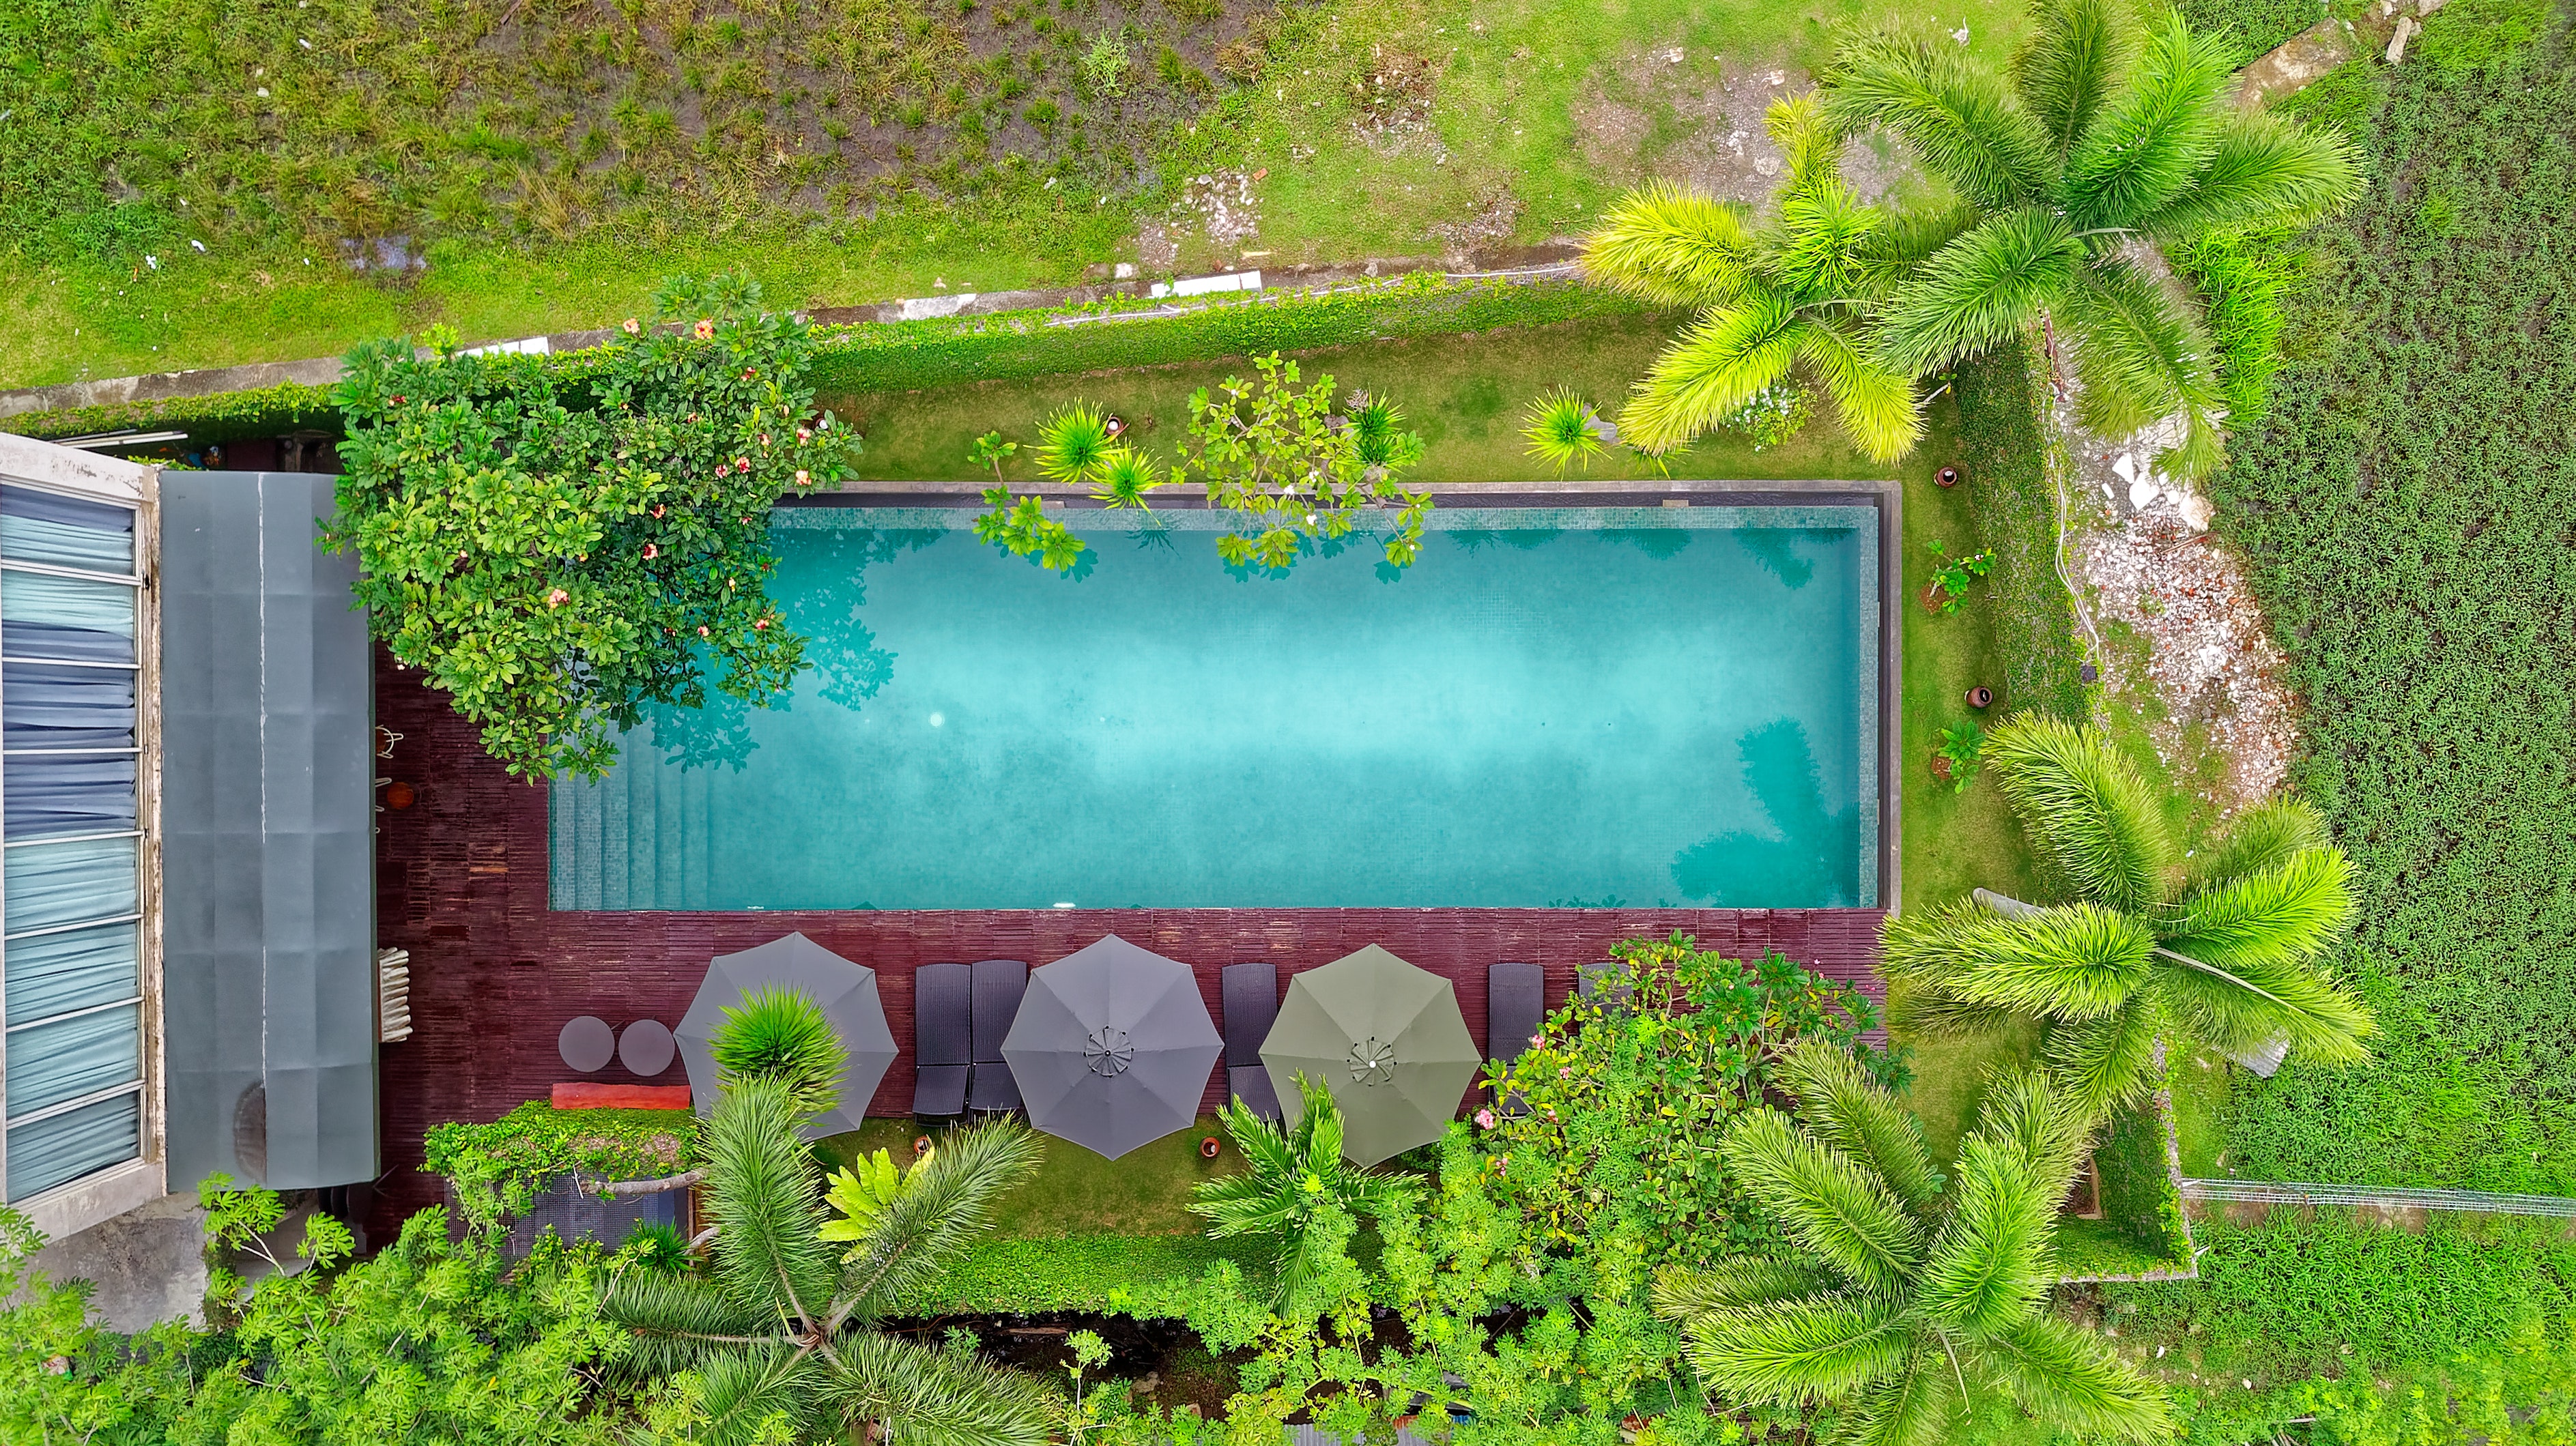
green, nature, vegetation, plant, flora, leaf, grass, garden, tree, grass family, yard, aquatic plant, landscape, flower, shrub, backyard